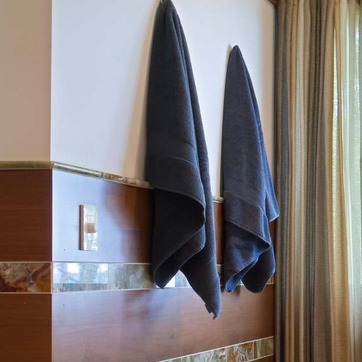
Material: fabric